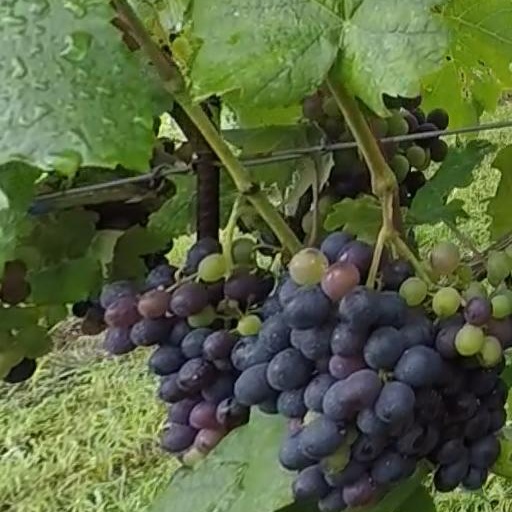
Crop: grape